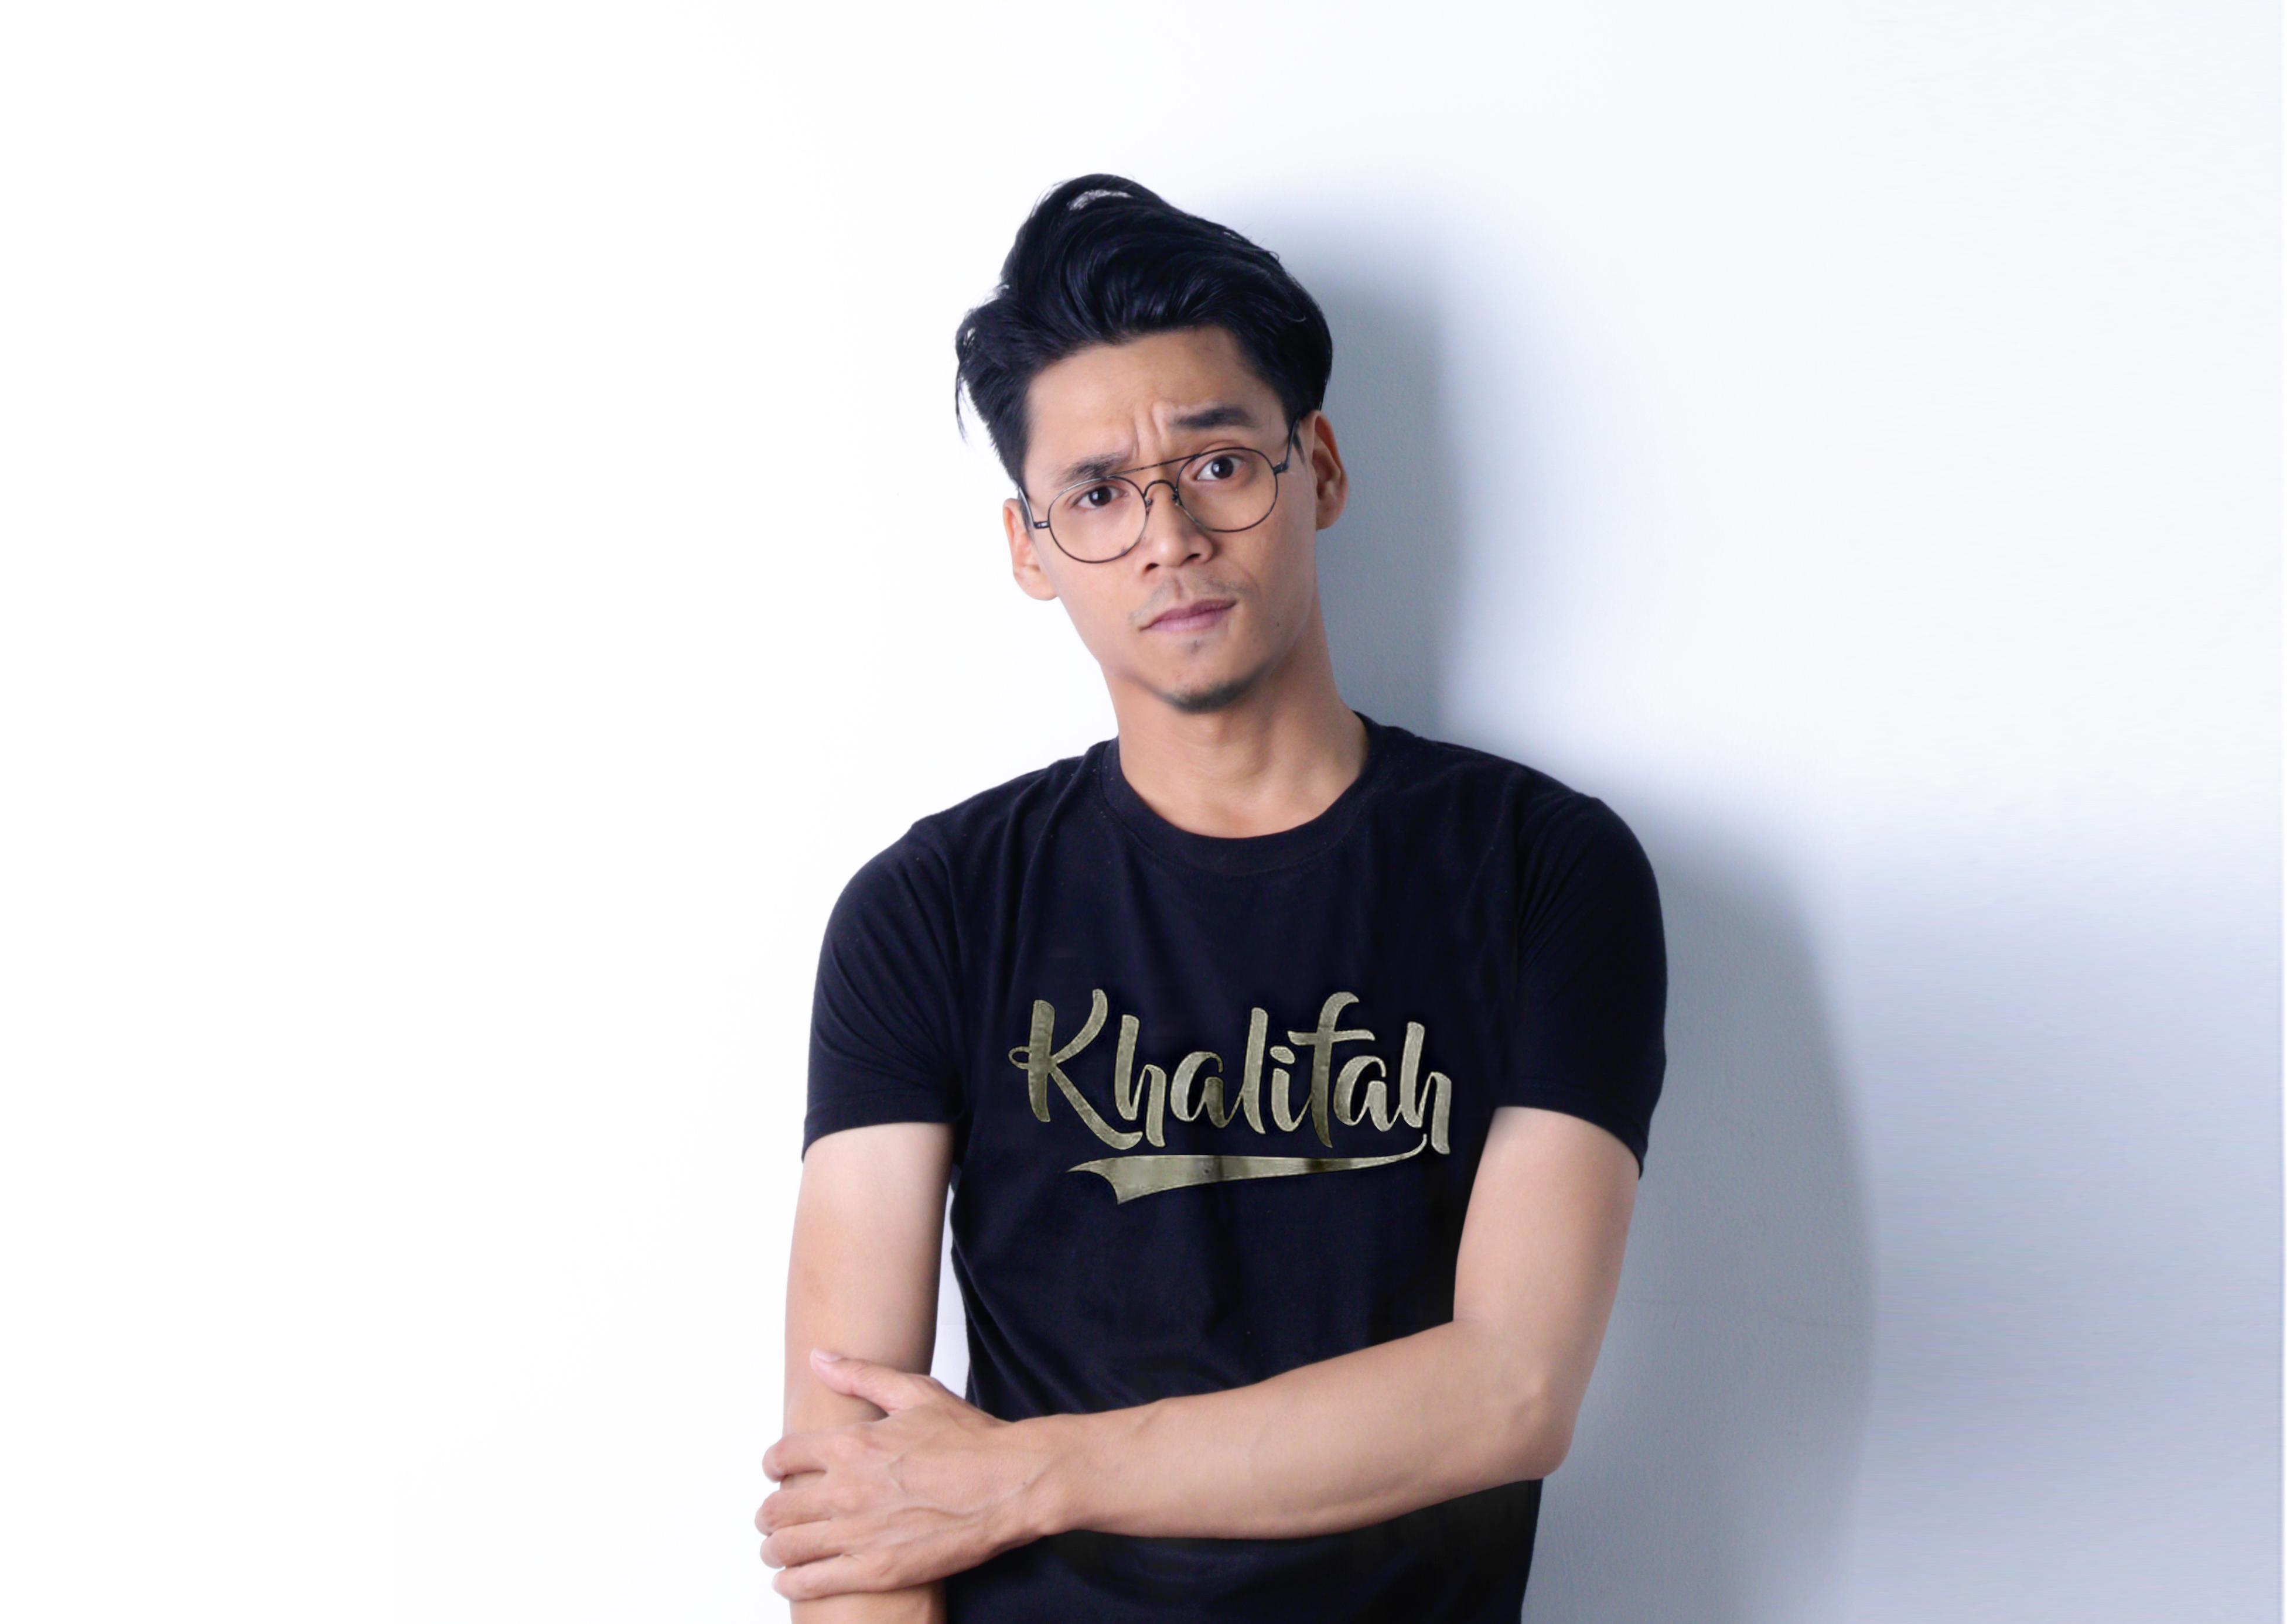
model, man, t shirt, white, black, clothing, shoulder, neck, chin, male, sleeve, cool, eyewear, top, muscle, smile, glasses, photography, photo shoot, black hair